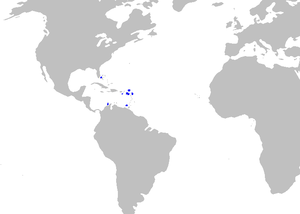
Apristurus canutus est une espèce de requins.